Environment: real
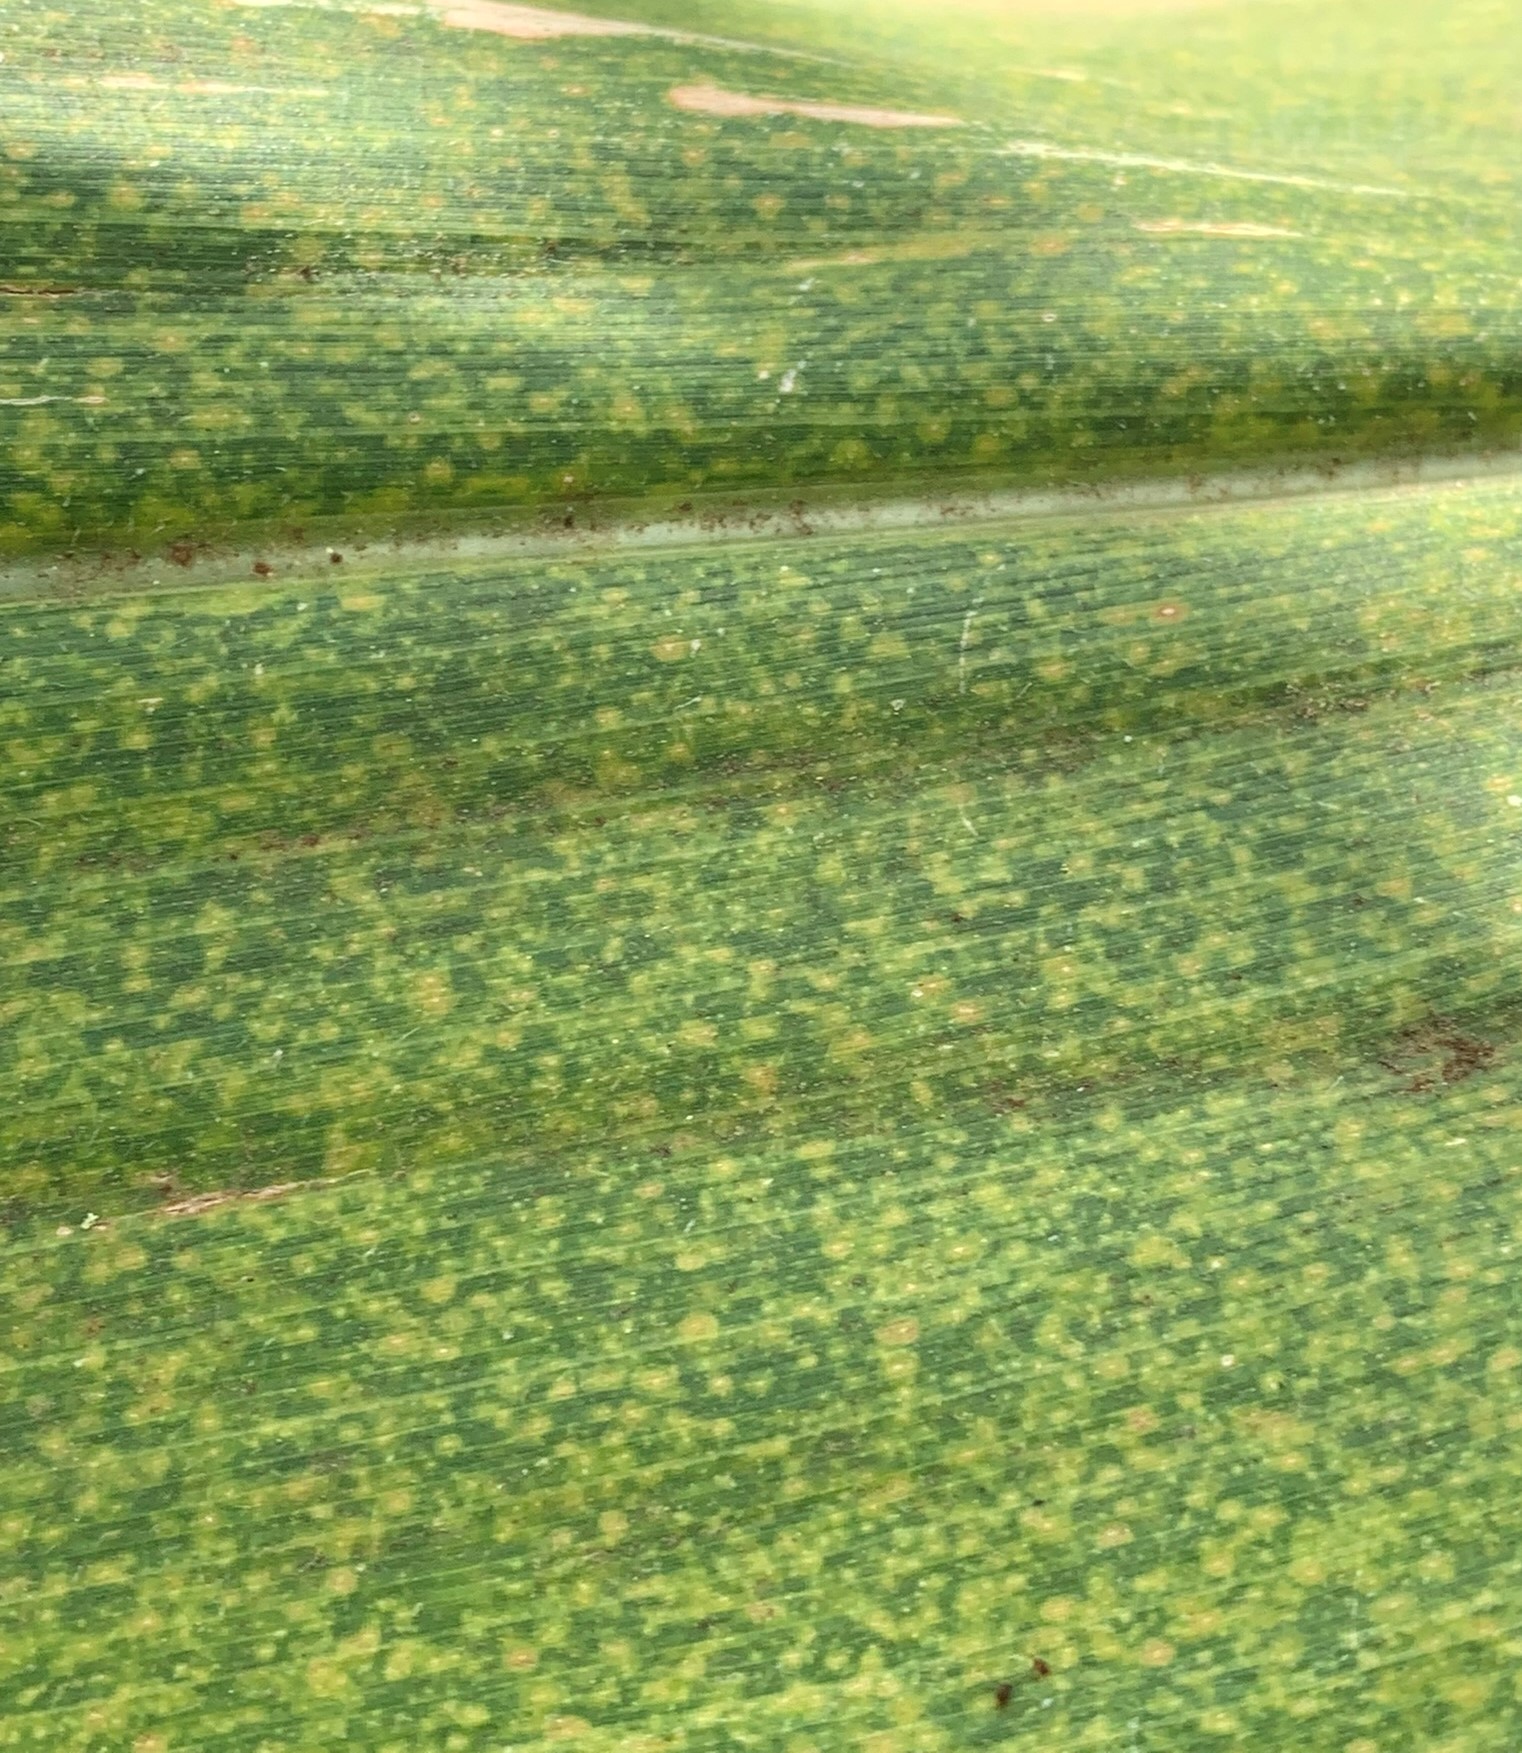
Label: lethal_necrosis